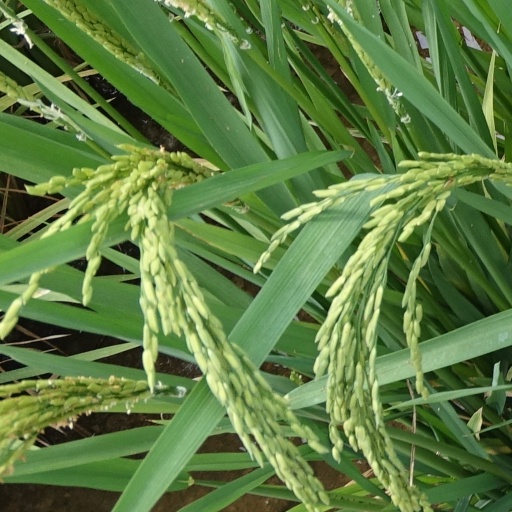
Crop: rice